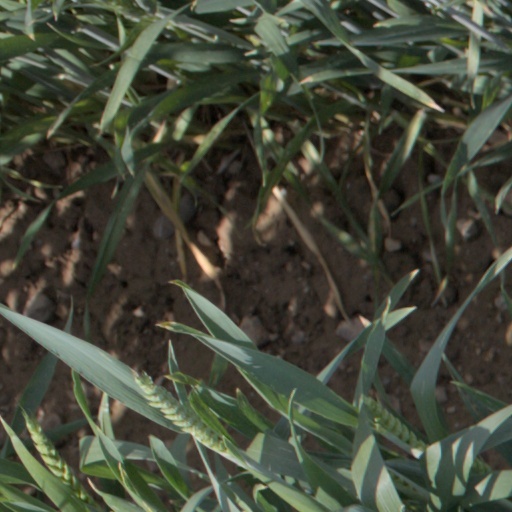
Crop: wheat